Peter II of Yugoslavia

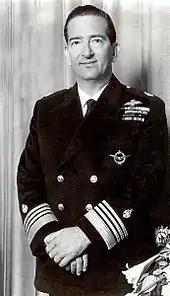
Peter in 1966

Peter married Alexandra on 20 March 1944 at the Yugoslav legation in London. Among the guests at the ceremony, there were four reigning monarchs (George VI of the United Kingdom, who served as Peter's best man, George II of Greece, Haakon VII of Norway and Wilhelmina of the Netherlands), Prince Henry, Duke of Gloucester, Princess Marina, Duchess of Kent and several other members of European royalty, including the two brothers of the groom (Prince Tomislav and Prince Andrew), the mother of the bride Princess Aspasia of Greece and Denmark, and Prince Bernhard of Lippe-Biesterfeld, Prince-Consort of the Netherlands. They had one son, Crown Prince Alexander, who was born on 17 July 1945.